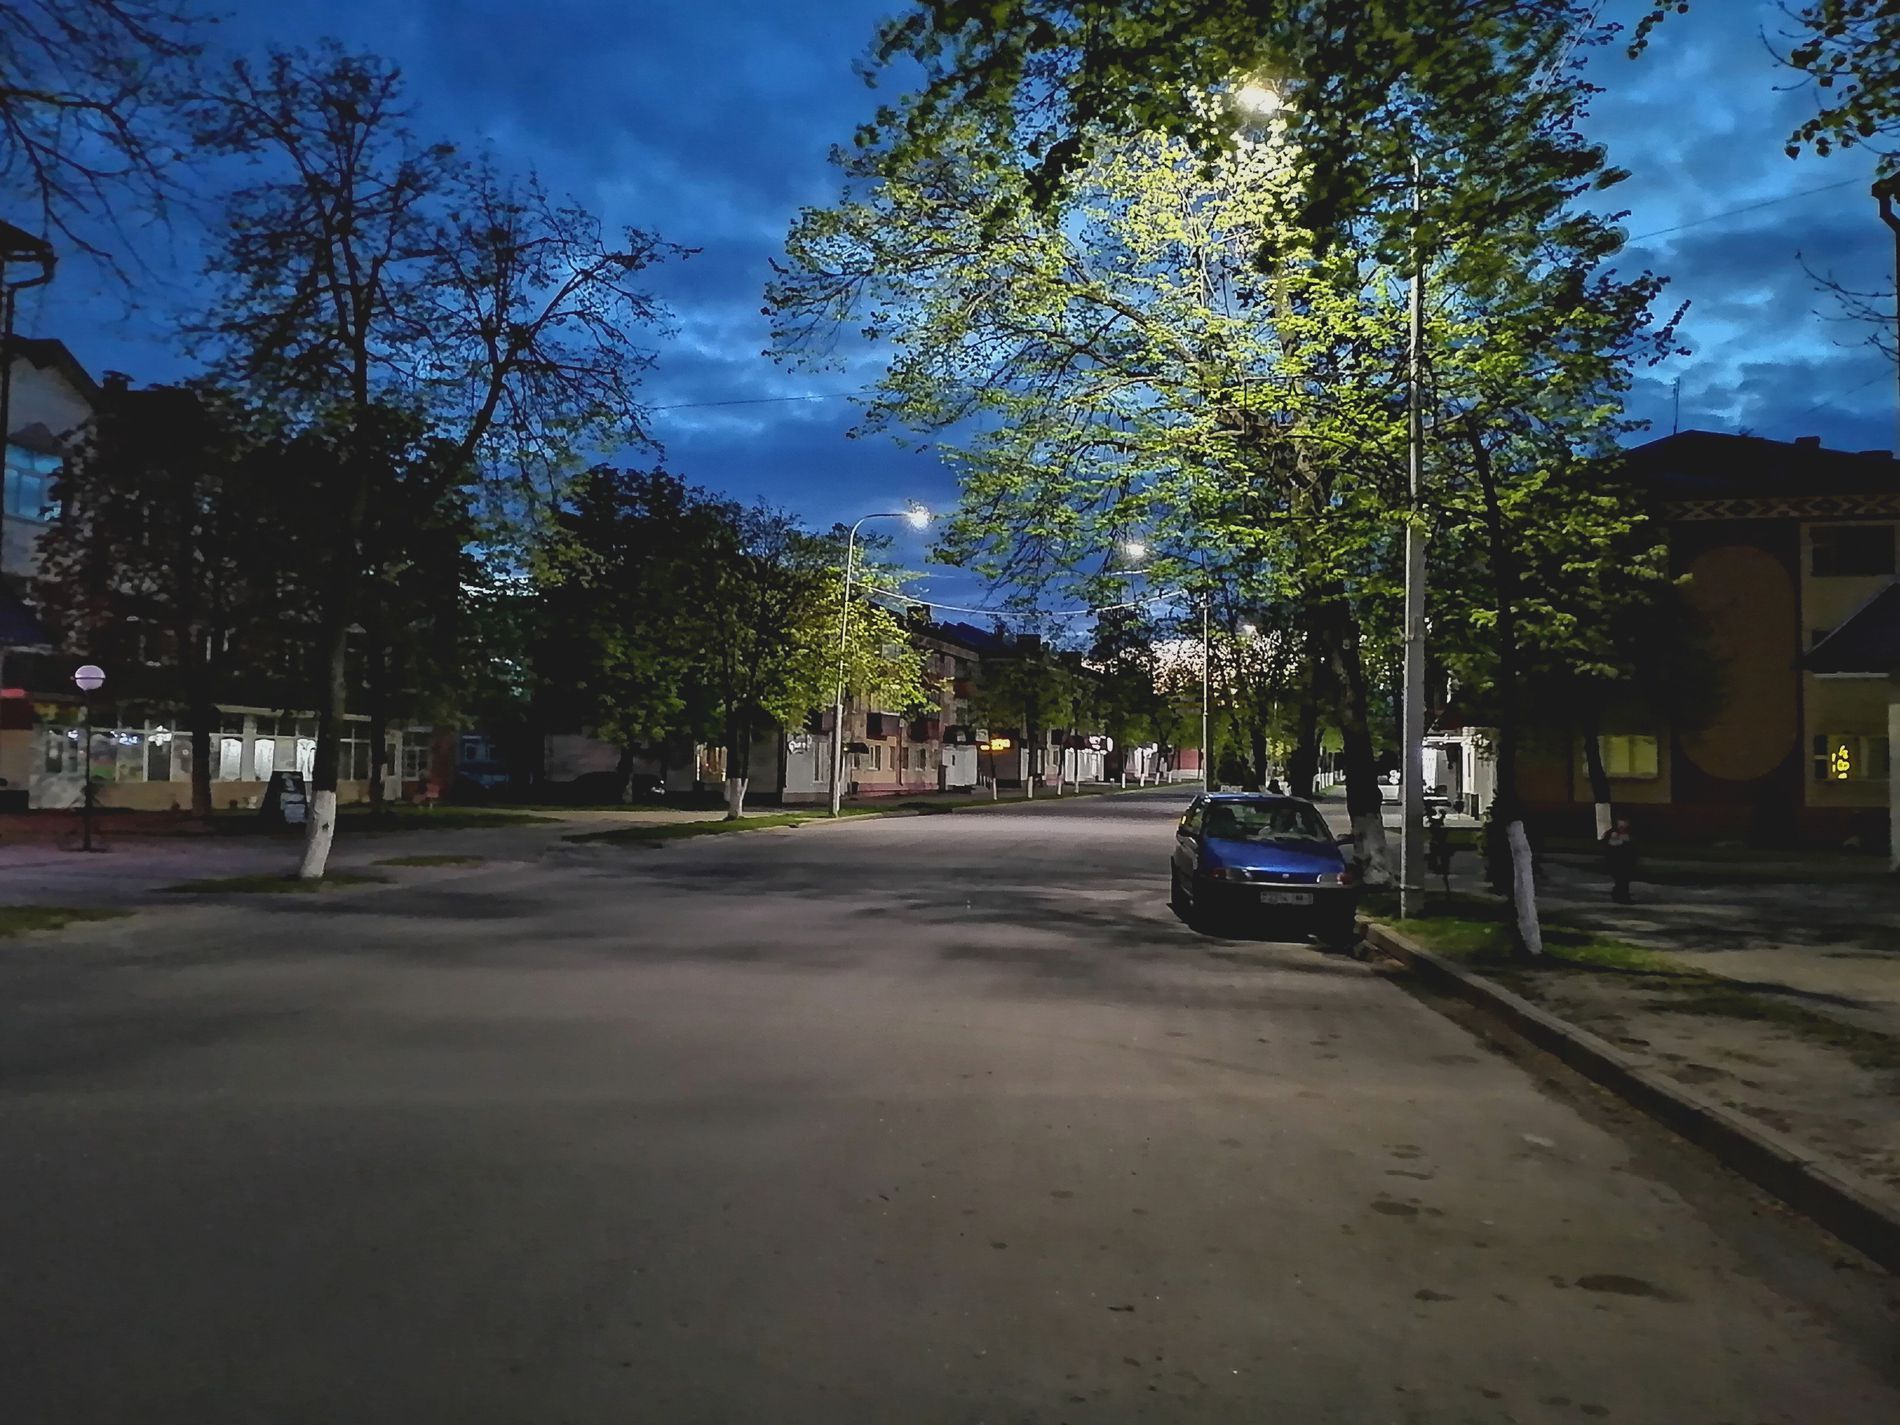
neighborhood street
This image shows a neighborhood street, with buildings visible on both sides.
Street lamps illuminate the road.
A single car is parked along the curb of the street.
The sky is a deep blue.
Scene Street in a residential neighborhood in the evening
Angle Eye level perspective.
Color Palette Deep blues,  yellows, dark greens, with white.
Lighting: Mixed lighting.
Photography Style  Urban landscape street photography
Labels: City, Road, Street, Urban, Car, Transportation, Vehicle, Chair, Furniture, Architecture, Building, Cityscape, Person, Suburb, Outdoors, Neighborhood, Downtown, Night Life, Street lamp, sky, trees